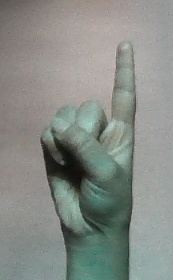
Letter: bb